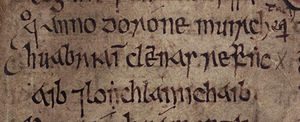
Sigurd Jorsalfar / Opvækst
Uddrag af folio 32r, Bodleian Library MS Rawlinson B 503 (Annals of Inisfallen), om to ægteskabsalliancer indgået af kong Muirchertach i 1102.
Sigurd Jorsalfar var søn af kong Magnus Barfod. Han regerede Norge fra 1103 til 1123 sammen med sine halvbrødre, Olav Magnusson og Øystein Magnusson. Fra 1123 til sin død i 1130 var han enekonge.